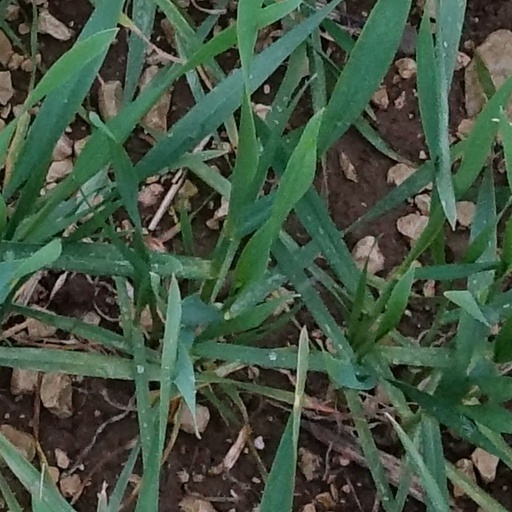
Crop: wheat